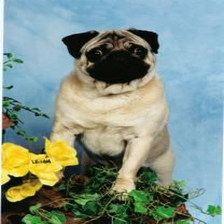
Species: dog
Breed: pug